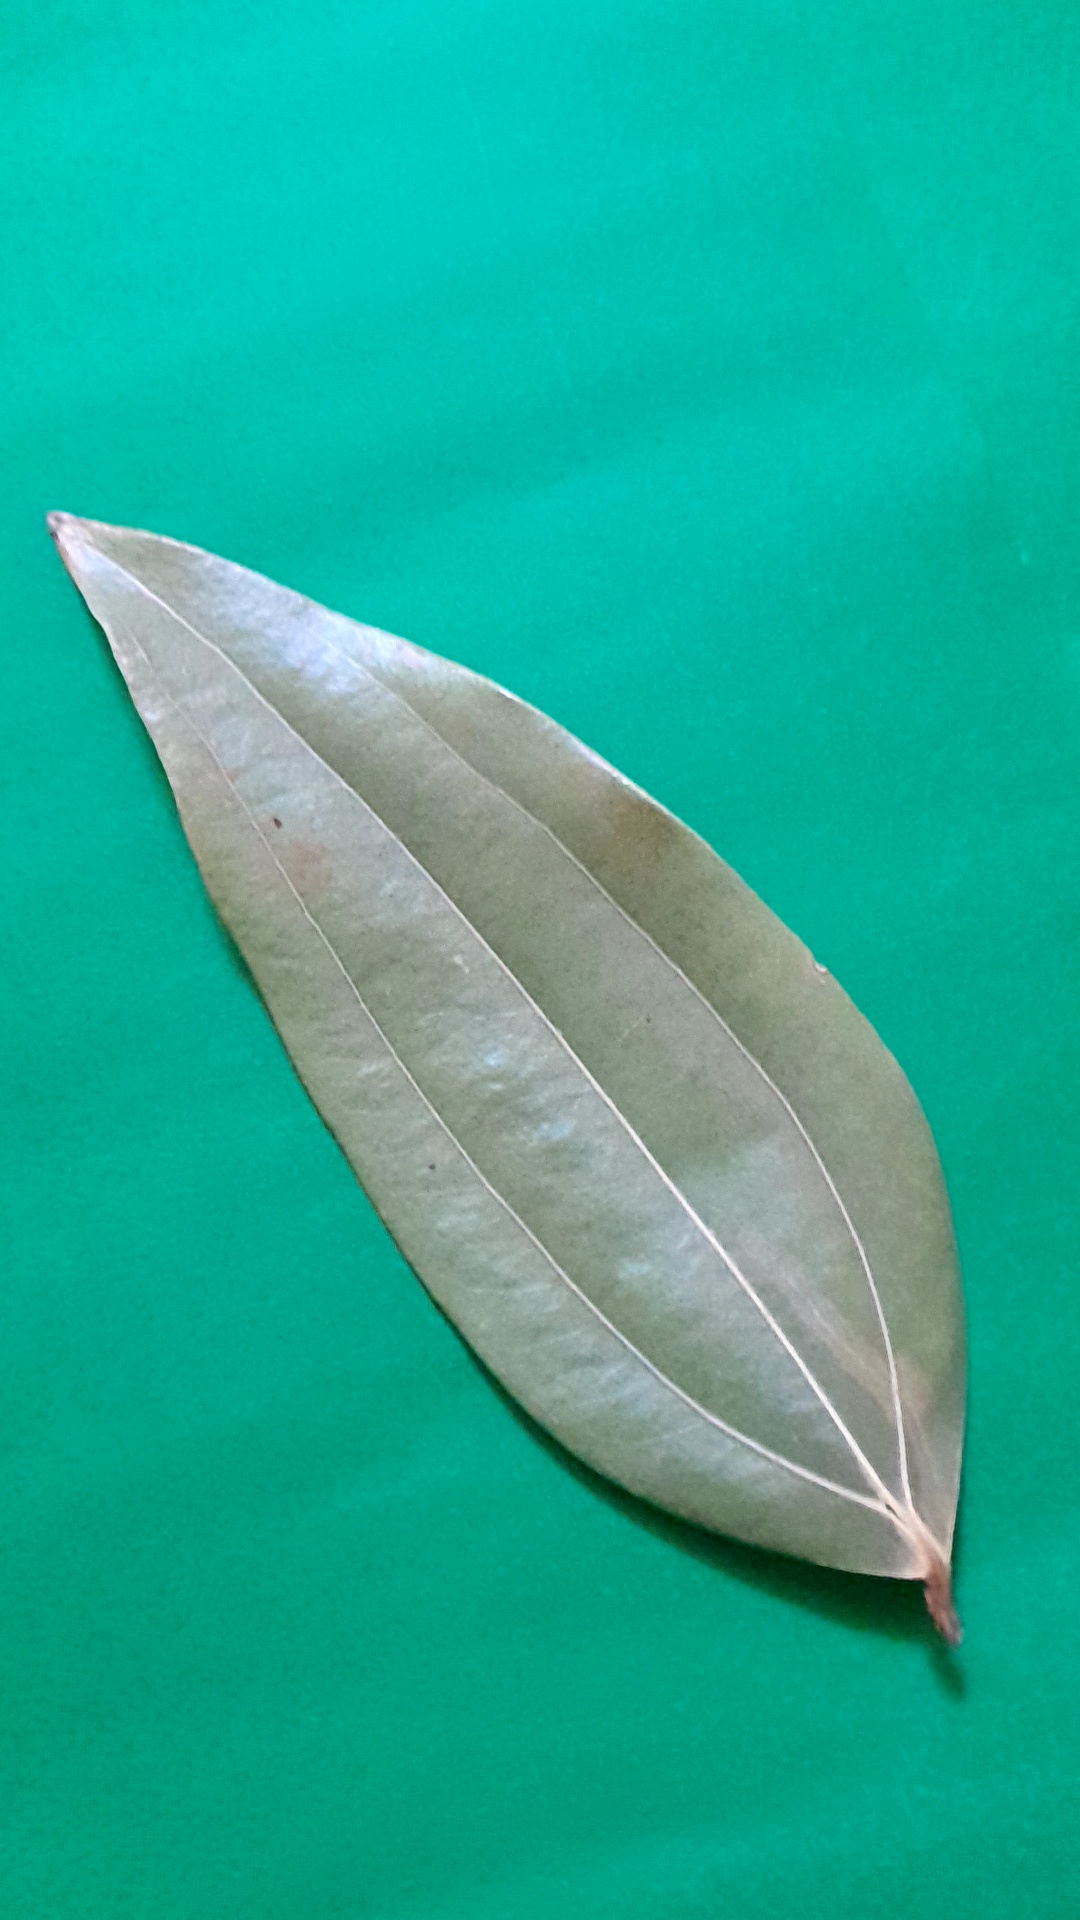
Label: Dry Leaf